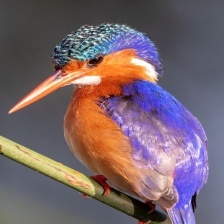
Species: MALACHITE KINGFISHER
Scientific name: CORYTHORNIS CRISTATUS